José Bové

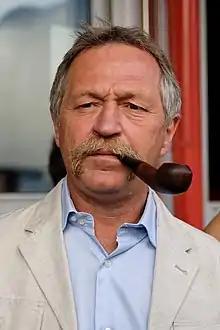
Bové in 2009

Joseph "José" Bové (born 11 June 1953) is a French farmer, labor leader and alter-globalization activist, and spokesman for Via Campesina. He was one of the twelve official candidates in the 2007 French presidential election. He served in the European Parliament as a member of the European Green Party in 2009–2014 and 2014–2019.